Cairns railway station

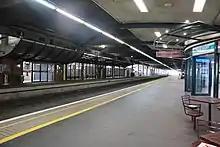
Station platforms in July 2021

The original station was built in 1891, as part of the opening of the first stage of the Tablelands railway to Atherton Tableland, extended over many years to many branches, serving timber, mining, pastoral and tobacco resources. The station building was two-storey timber, with ornate verandahs: typical of tropical architecture of the era.